Rydboholm Castle

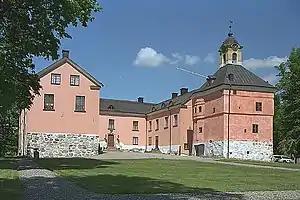
Rydboholm Castle

Rydboholm Castle ("Rydboholms slott") is a castle located near the village of Rydbo in Österåker Municipality, Stockholm County, Uppland, Sweden.